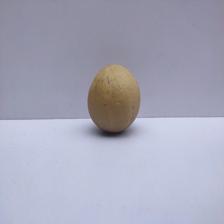
Size: Medium